The Waybacks

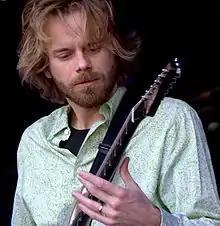
James Nash at MerleFest in 2010.

Bassist Joe Kyle, Jr., and drummer Chuck Hamilton replaced Chris Kee and Peter Tucker in early 2001, as the Waybacks transitioned into a full-time touring project. This five-piece (Coyle/Jacques/Nash/Kyle/Hamilton) is featured on the band's second studio album "Burger After Church", released in 2002. In 2003, the band hired manager Michael Nash (Tritone Management) and agent Mary Brabec (now of Billions Corporation), both of whom still represent the Waybacks. Songwriter, fiddler and singer Warren Hood replaced Chojo Jacques in September 2004 during the recording of the band's third studio album, "From The Pasture to the Future". Stevie Coyle left the band in September 2007, leaving the quartet lineup that continues to this day: Nash, Hood, Kyle, Hamilton.